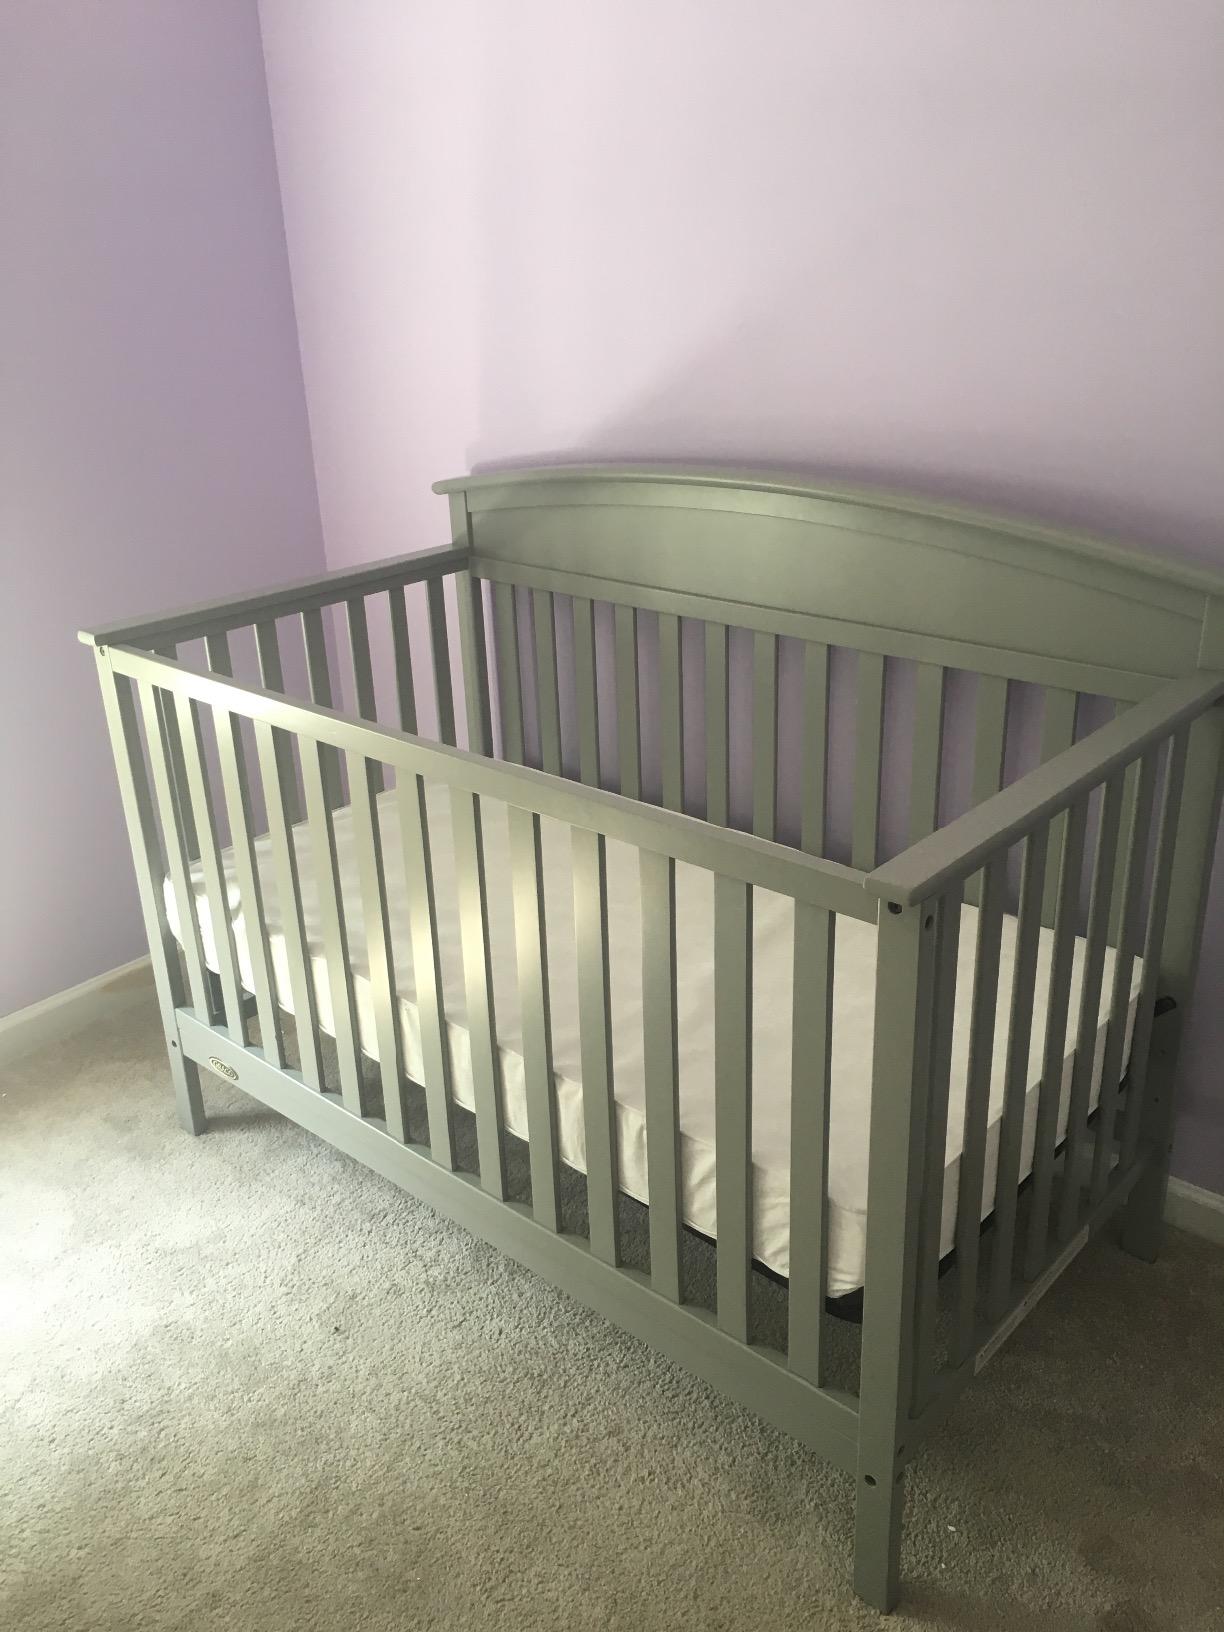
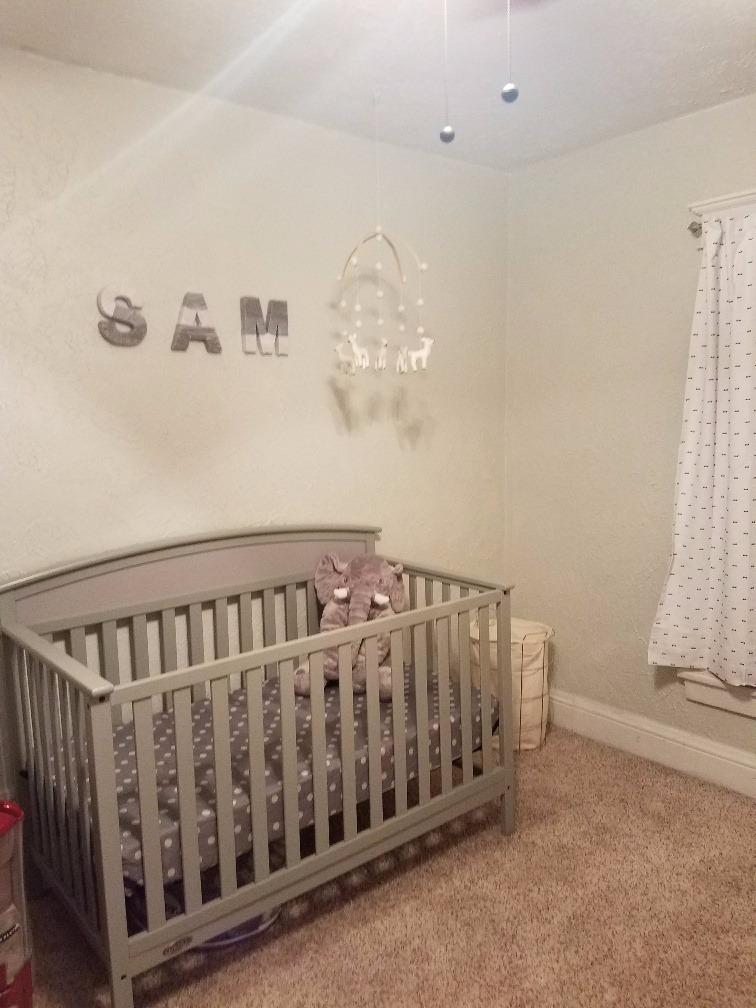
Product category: products_crib
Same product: yes